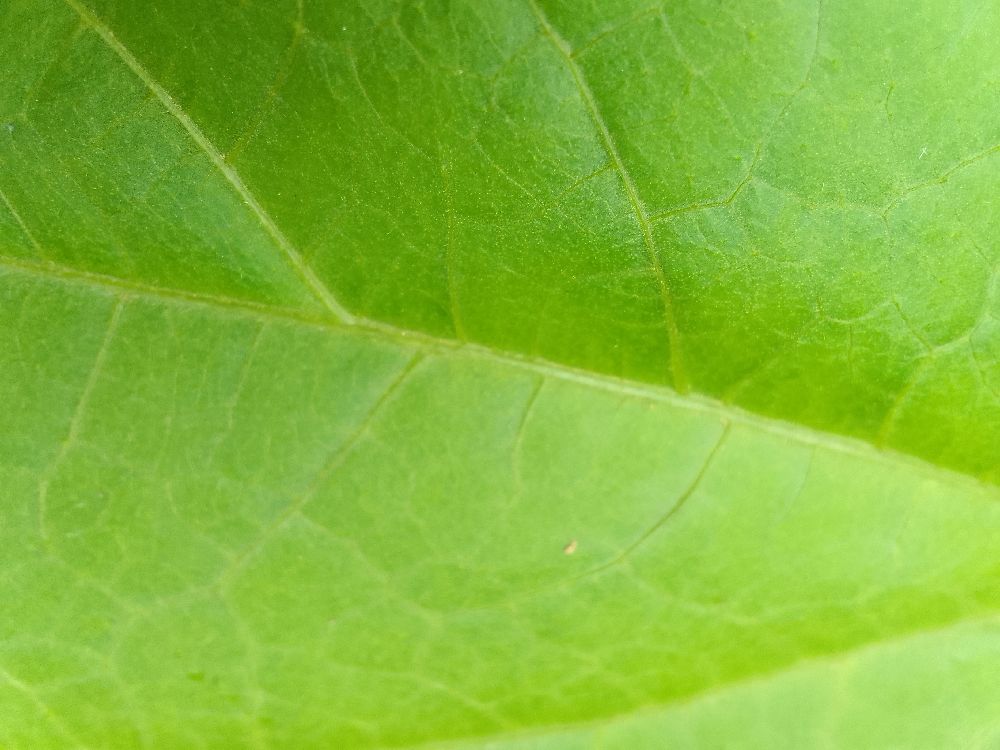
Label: healthy